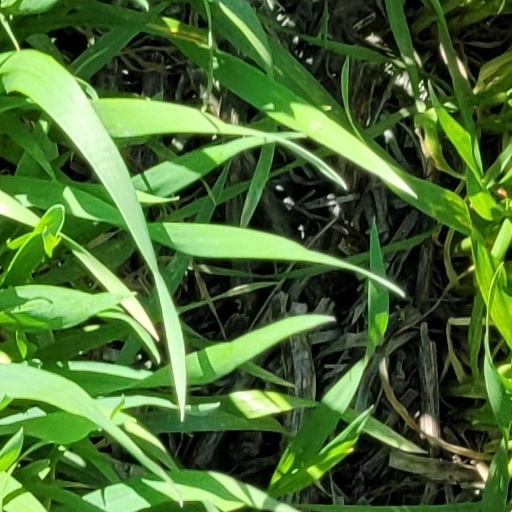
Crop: wheat